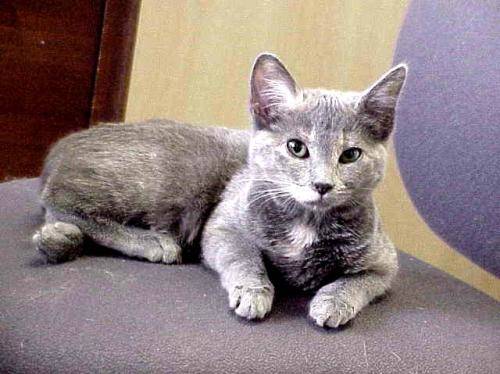
Label: cat